Elizabeth David

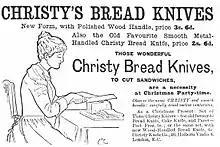
Victorian advertisement reproduced in "English Bread and Yeast Cookery"

Elizabeth David Ltd was never more than modestly profitable, but David would not lower her standards in search of a commercial return. A new manager was brought in to run the shop and David fought against many of his changes, but she was always in the minority against her fellow directors. The stress of disagreements over company policy—and the deaths of her sister Diana in March 1971 and her mother in June 1973—contributed to health problems and she suffered from chronic fatigue and swollen, ulcerous legs. Gradually her business partners found her commercial approach unsustainable, and in 1973 she left the company. To her annoyance, the shop continued to trade under her name, although she tried periodically to persuade her former colleagues to change it.